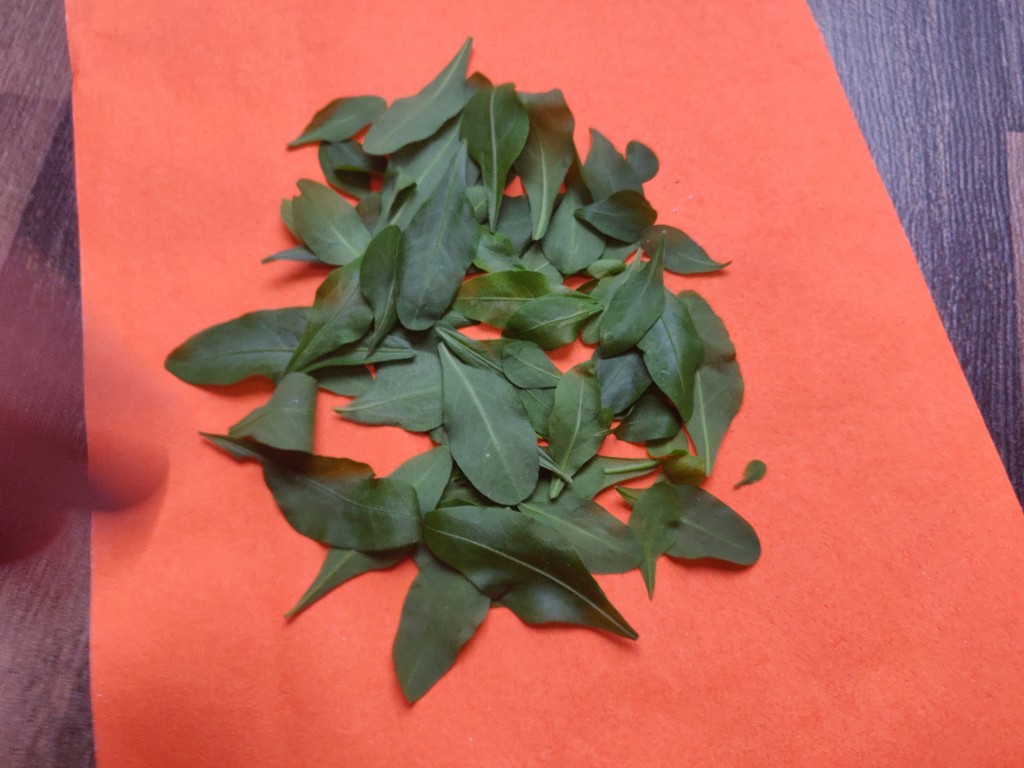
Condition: Healthy
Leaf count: multiple
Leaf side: unknown